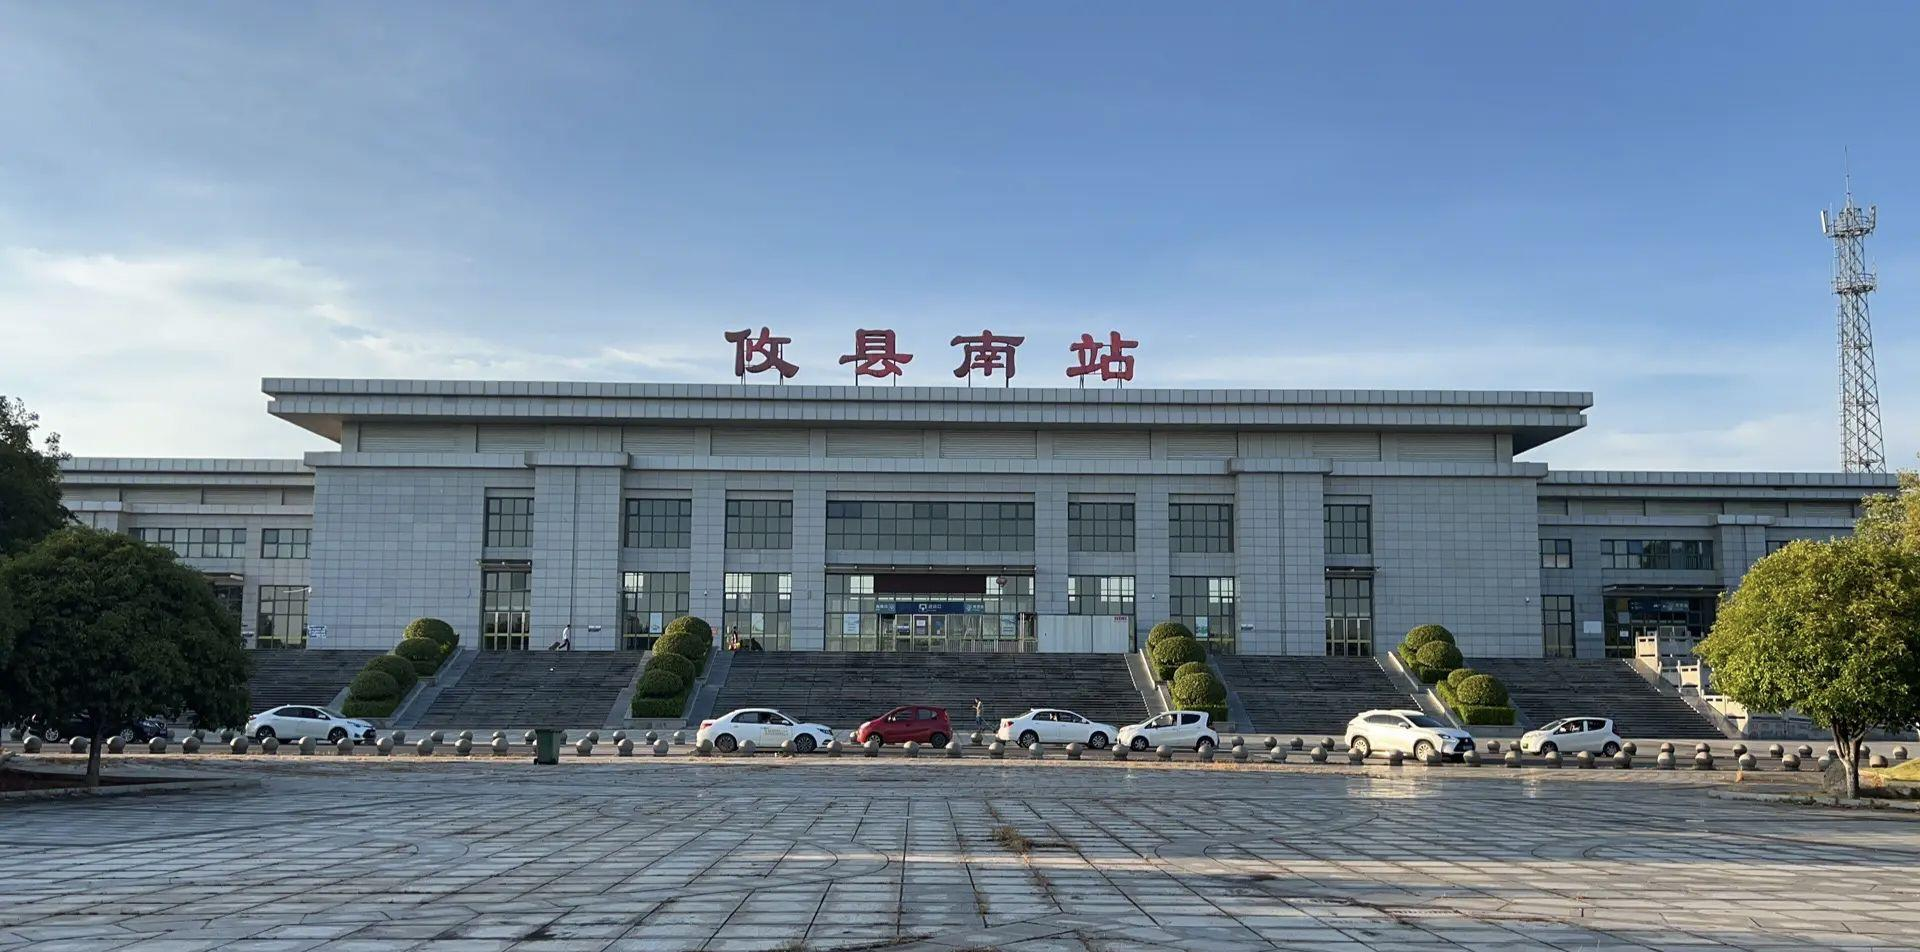
地标名称：攸县南站
所在城市：株洲市·攸县